Kirsten Flagstad

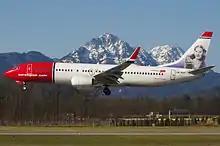
Kirsten Flagstad painted on a Norwegian Air Shuttle airliner.

Despite the great fanfare surrounding her return to the Met in early 1951, and her success in resuming her roles there, Flagstad decided that it would be her final year singing Wagner on the stage. She had gained quite a bit of weight since her pre-war years at the Met when she sang those long and physically demanding roles night after night. In 1950, when she accepted Bing's invitation, she felt she did not have the stamina she had had as a younger woman. She had also developed an arthritic hip in mid-1951 (and had to consult doctors in New York); this further made the operatic stage difficult for her, especially when singing Wagner. She gave her farewell operatic performance at the Met on 1 April 1952, not as Brünnhilde or Isolde but in the title role of Gluck's "Alceste", a role she had learnt in the war years in Norway. In London she appeared as Dido (another recently learnt role) in Purcell's "Dido and Aeneas" at the Mermaid Theatre. To celebrate the Coronation of Queen Elizabeth II, in July 1953 Madam Flagstad appeared as Dido in Bernard Miles reconstructed 'Globe Theatre' which was erected inside the Royal Exchange building in the City of London. I - Desmond Flanagan and another LAMDA student - Bill Horsley acted as stage-hands for the production, and actually pushed 'Queen Dido's Throne on to and off the stage area with the use of ropes and a pole): the portrayal was recorded (in studio), and issued by EMI in January 1953 (see: Recordings). Her last operatic appearance was as Dido in Oslo on June 5, 1953.